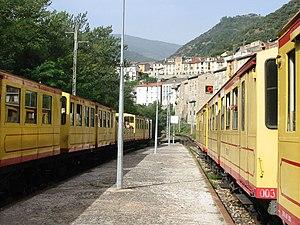
Gare d'Olette avec croisement de trains jaunes, Pyrénées-Orientales, France